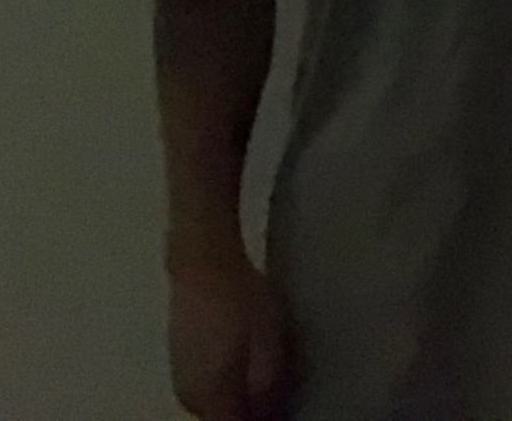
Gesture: no_gesture